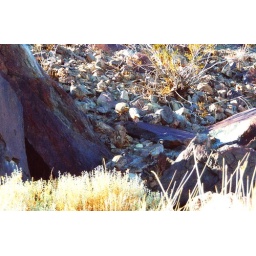
I have no idea what kind of birds these are, but the jumped out on the road in front of me.